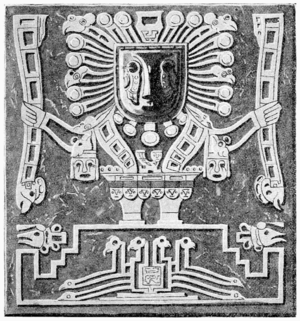
détail de la porte monolithe de tiaguanaco